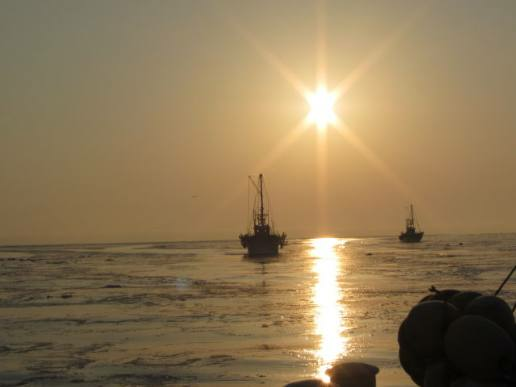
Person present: No